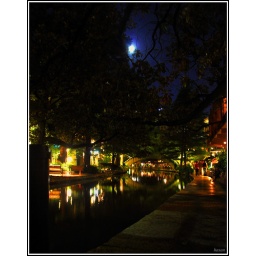
bridge over the river guadalupe